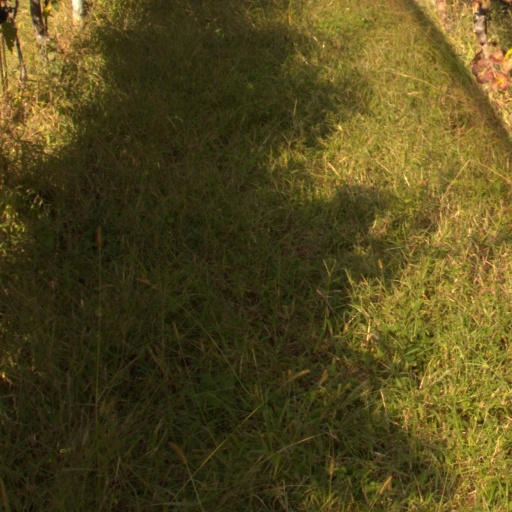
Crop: grape